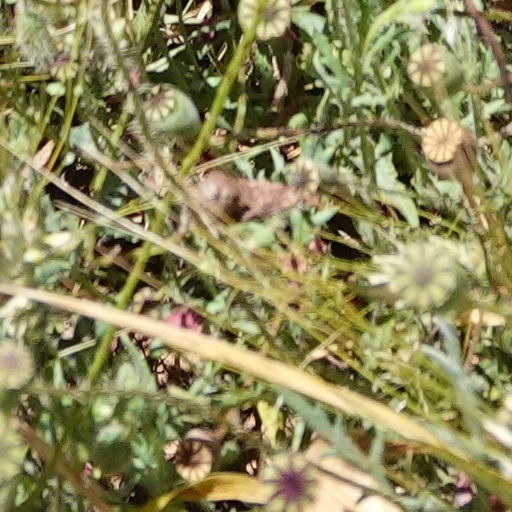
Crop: wheat